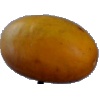
Label: Cucumber Ripe 2